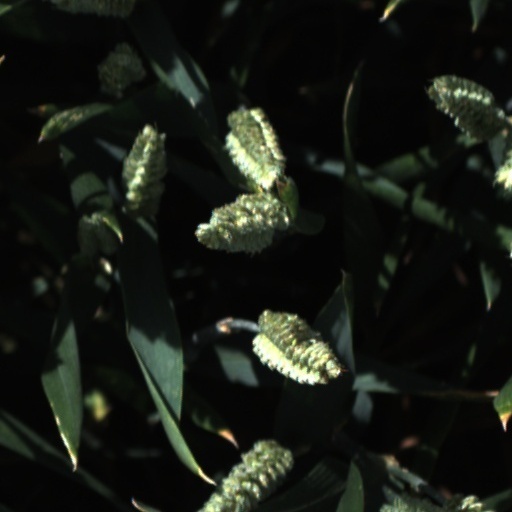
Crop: wheat